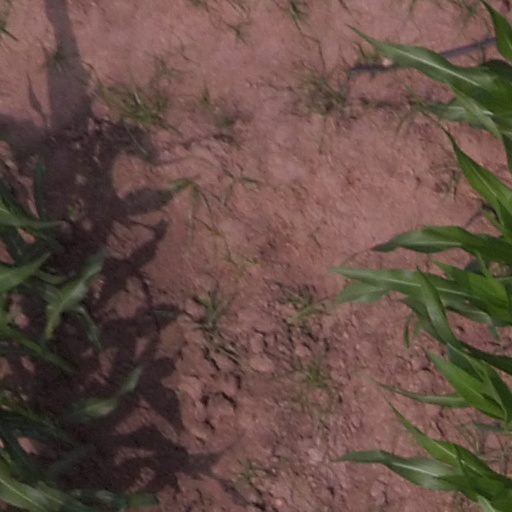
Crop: maize; corn